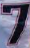
Number: 7